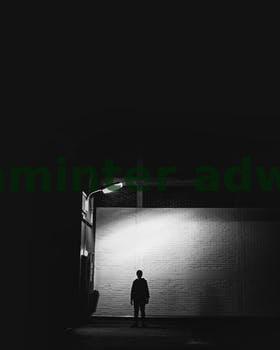
Label: Watermark